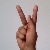
The image shows a hand gesture representing the letter 'K' in Indian Sign Language.